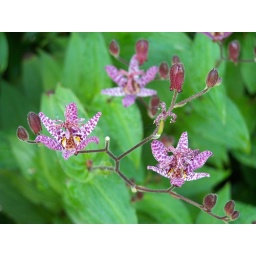
Shade and moisture loving plant with smallish lily like flowers in autumn.